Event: Nepal Earthquake
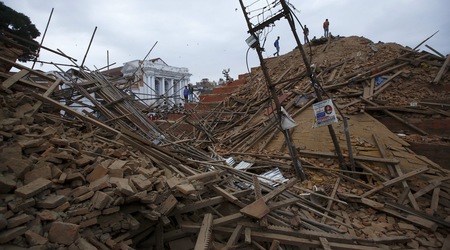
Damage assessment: damage